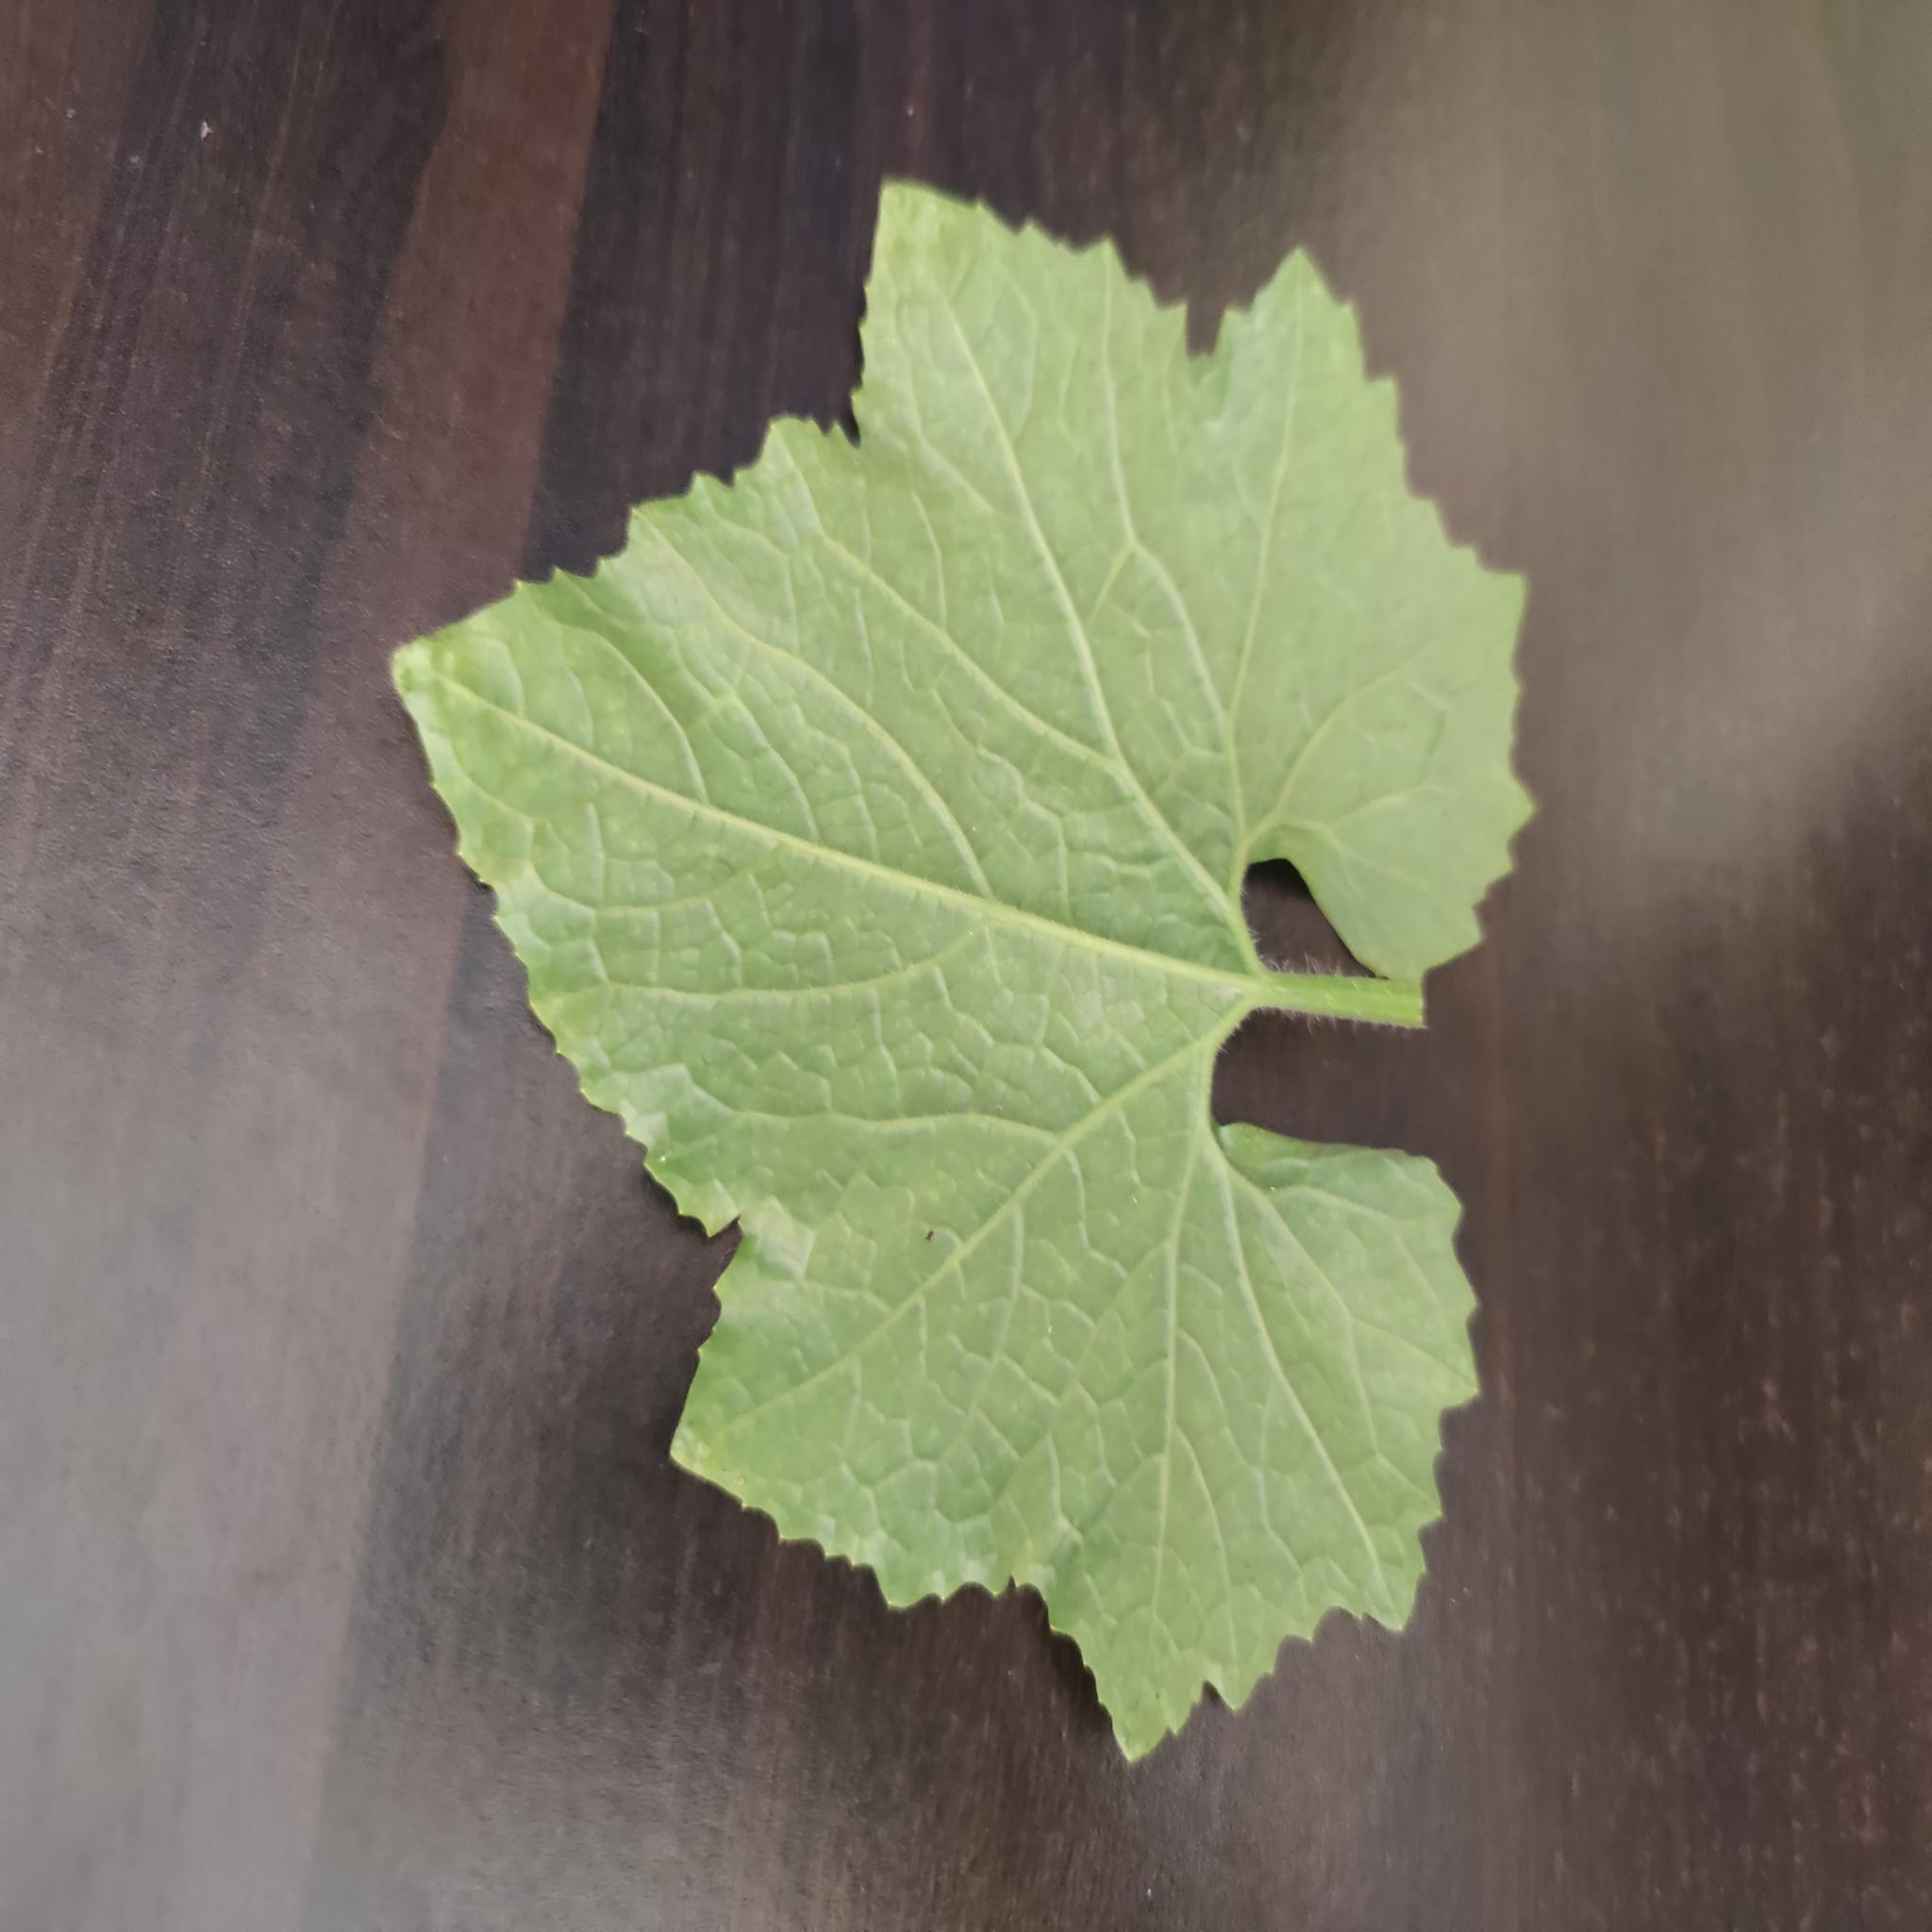
Label: Healthy